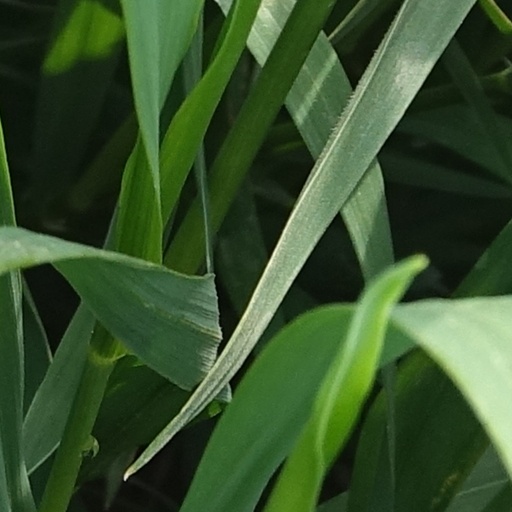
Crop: wheat